Maria Febe Kusumastuti

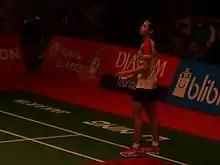
Kusumastuti at 2015 BWF World Championships

Kusumastuti married a former national badminton player from PB Djarum, Andrei Adistia on 27 October 2017.